Midland Main Line

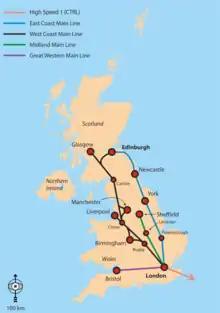
The Midland Main Line (green) in relation to other main lines

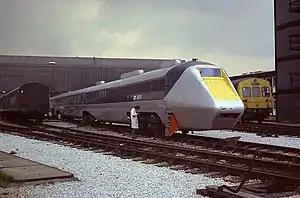
British Rail APT-E built at Derby rail technical centre and extensively tested on the Midland Main Line its first run being on 25 July 1972 from Derby to Duffield

The Midland Main Line was built in stages between the 1830s and the 1870s. The earliest section was opened by the Midland Counties Railway between Nottingham and Derby on 4 June 1839. On 5 May 1840 the section of the route from Trent Junction to Leicester was opened.